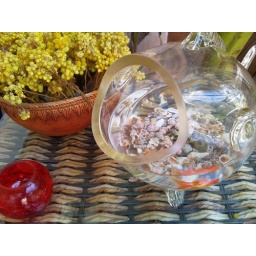
Little fish in a little fish fish bowl